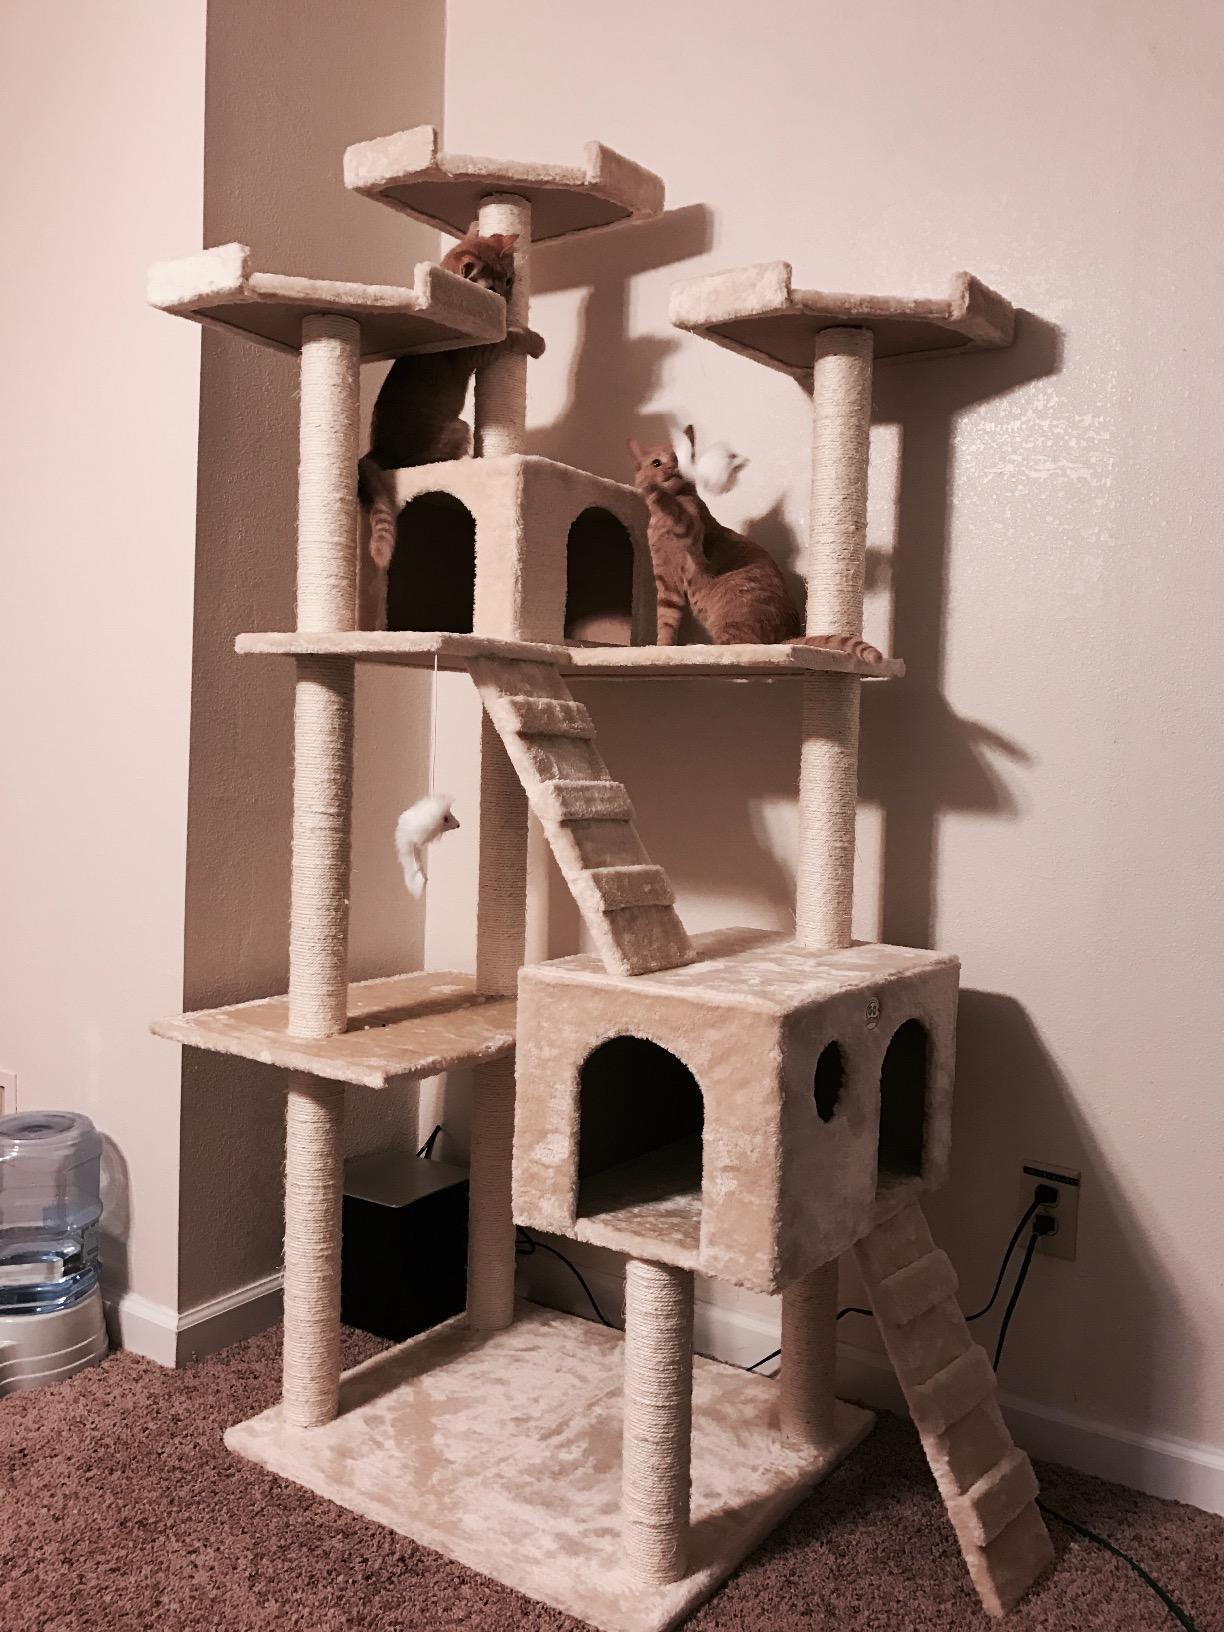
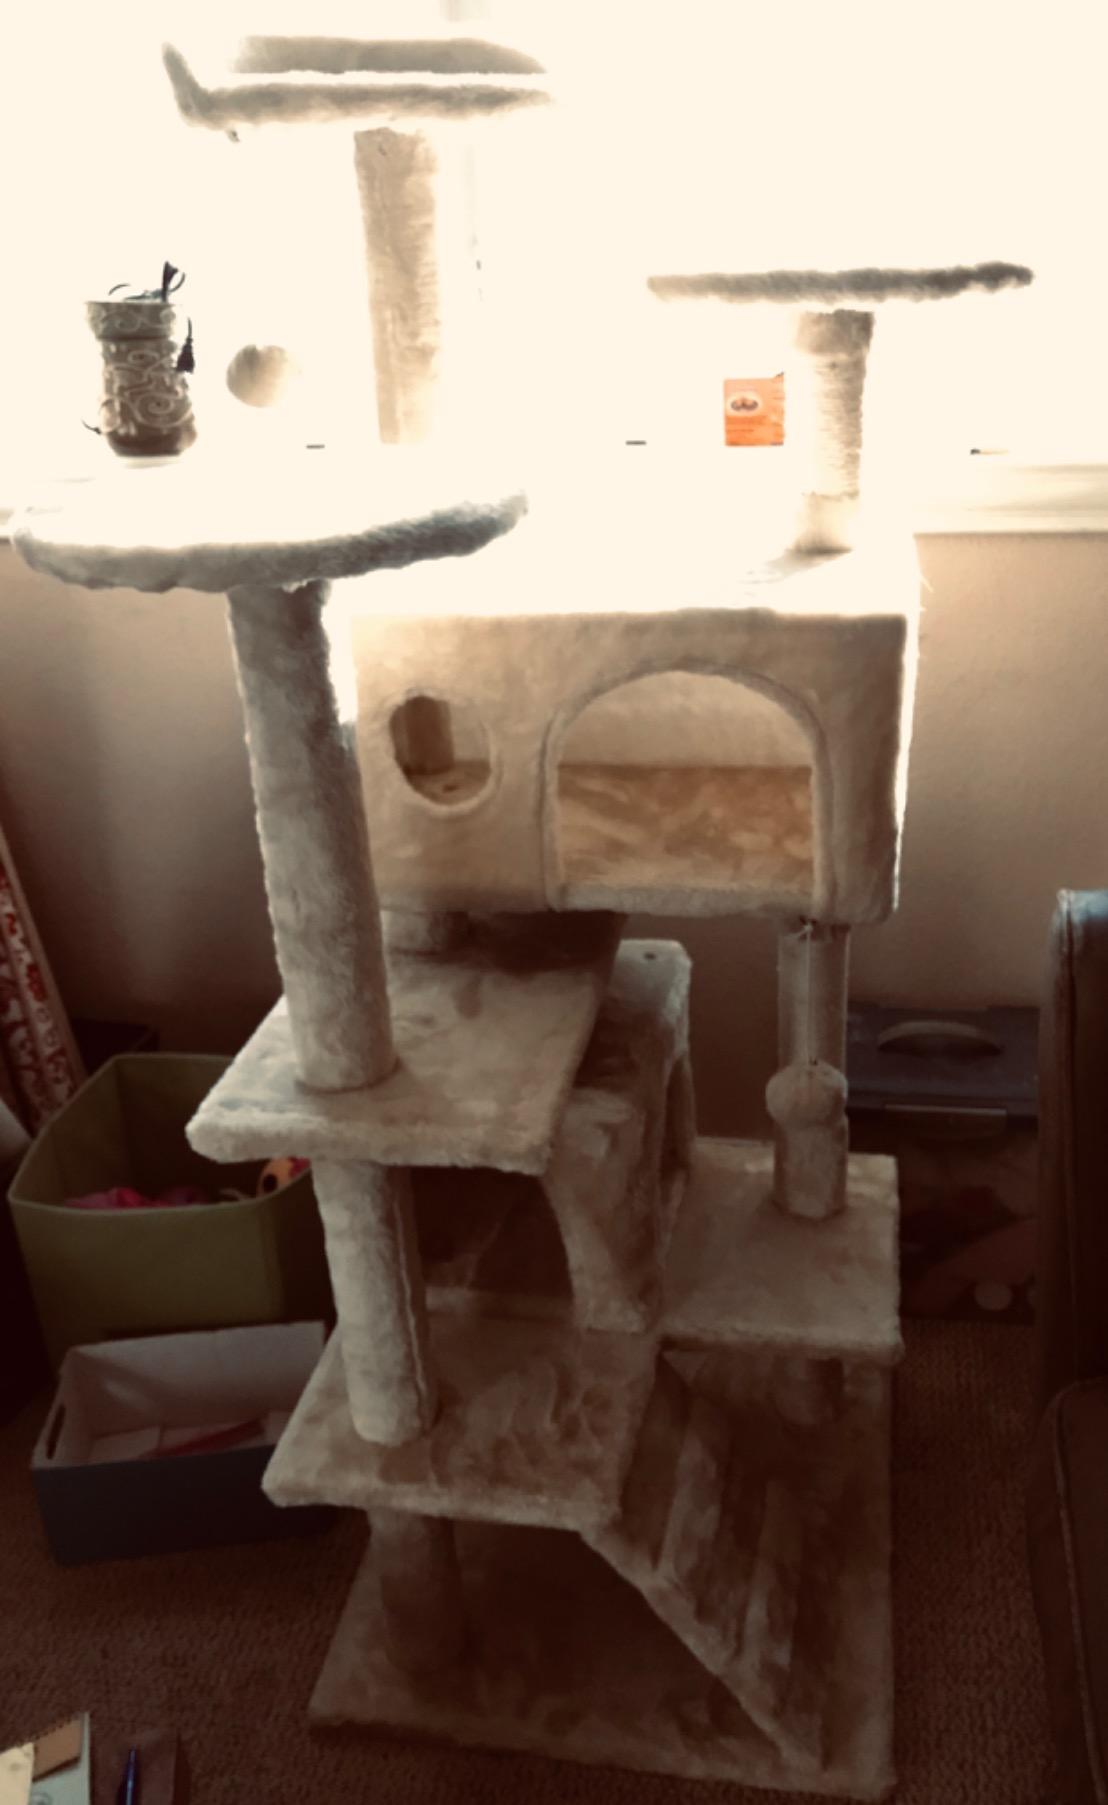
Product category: items_cat tree
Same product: no